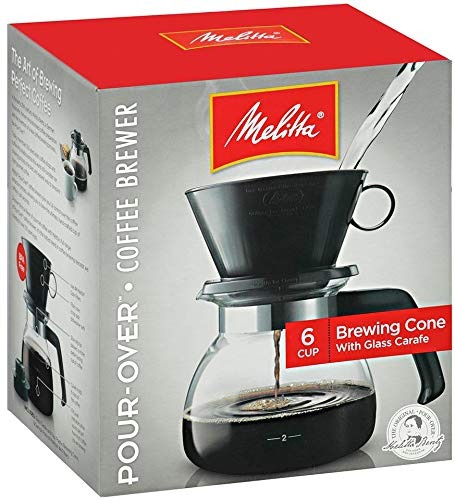
Item Name: MELITTA INC Coffeemaker Cone Trad 6-Cup, 1 EA
Bullet Point 1: No hydrogenated fats or high fructose corn syrup allowed
Bullet Point 2: Organic, local, global and fair trade options available
Product Description: Lifestyle
Value: 1.0
Unit: Count

Price: 29.515